Pierre Victor, baron de Besenval de Brünstatt

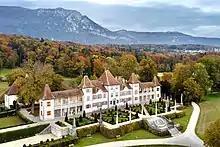
Pierre Victor de Besenval would never again see the destination of his escape in July 1789: His country estate, the Schloss Waldegg.

In the early 1760s, the Baron de Besenval played a key role in the Duc de Choiseul's reform of the army. After being appointed military governor of Haguenau in 1766, he was made Lieutenant-Colonel of the Swiss Guards in 1767.